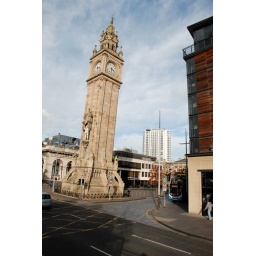
This clock tower is leaning because there is a river under the city so the foundation is not stable